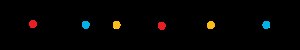
Venner
Logo
Venner er en amerikansk sitcom, der startede 22. september 1994 og sidste afsnit blev sendt 6. maj 2004 i USA. De 236 afsnit er fordelt på 10 sæsoner som alle blev vist på NBC. I Danmark blev/bliver Venner sendt på TV 2 og TV 2 Zulu. Serien handler om seks venner i tyverne; tre kvinder og tre mænd, der bor på Manhattan, New York.